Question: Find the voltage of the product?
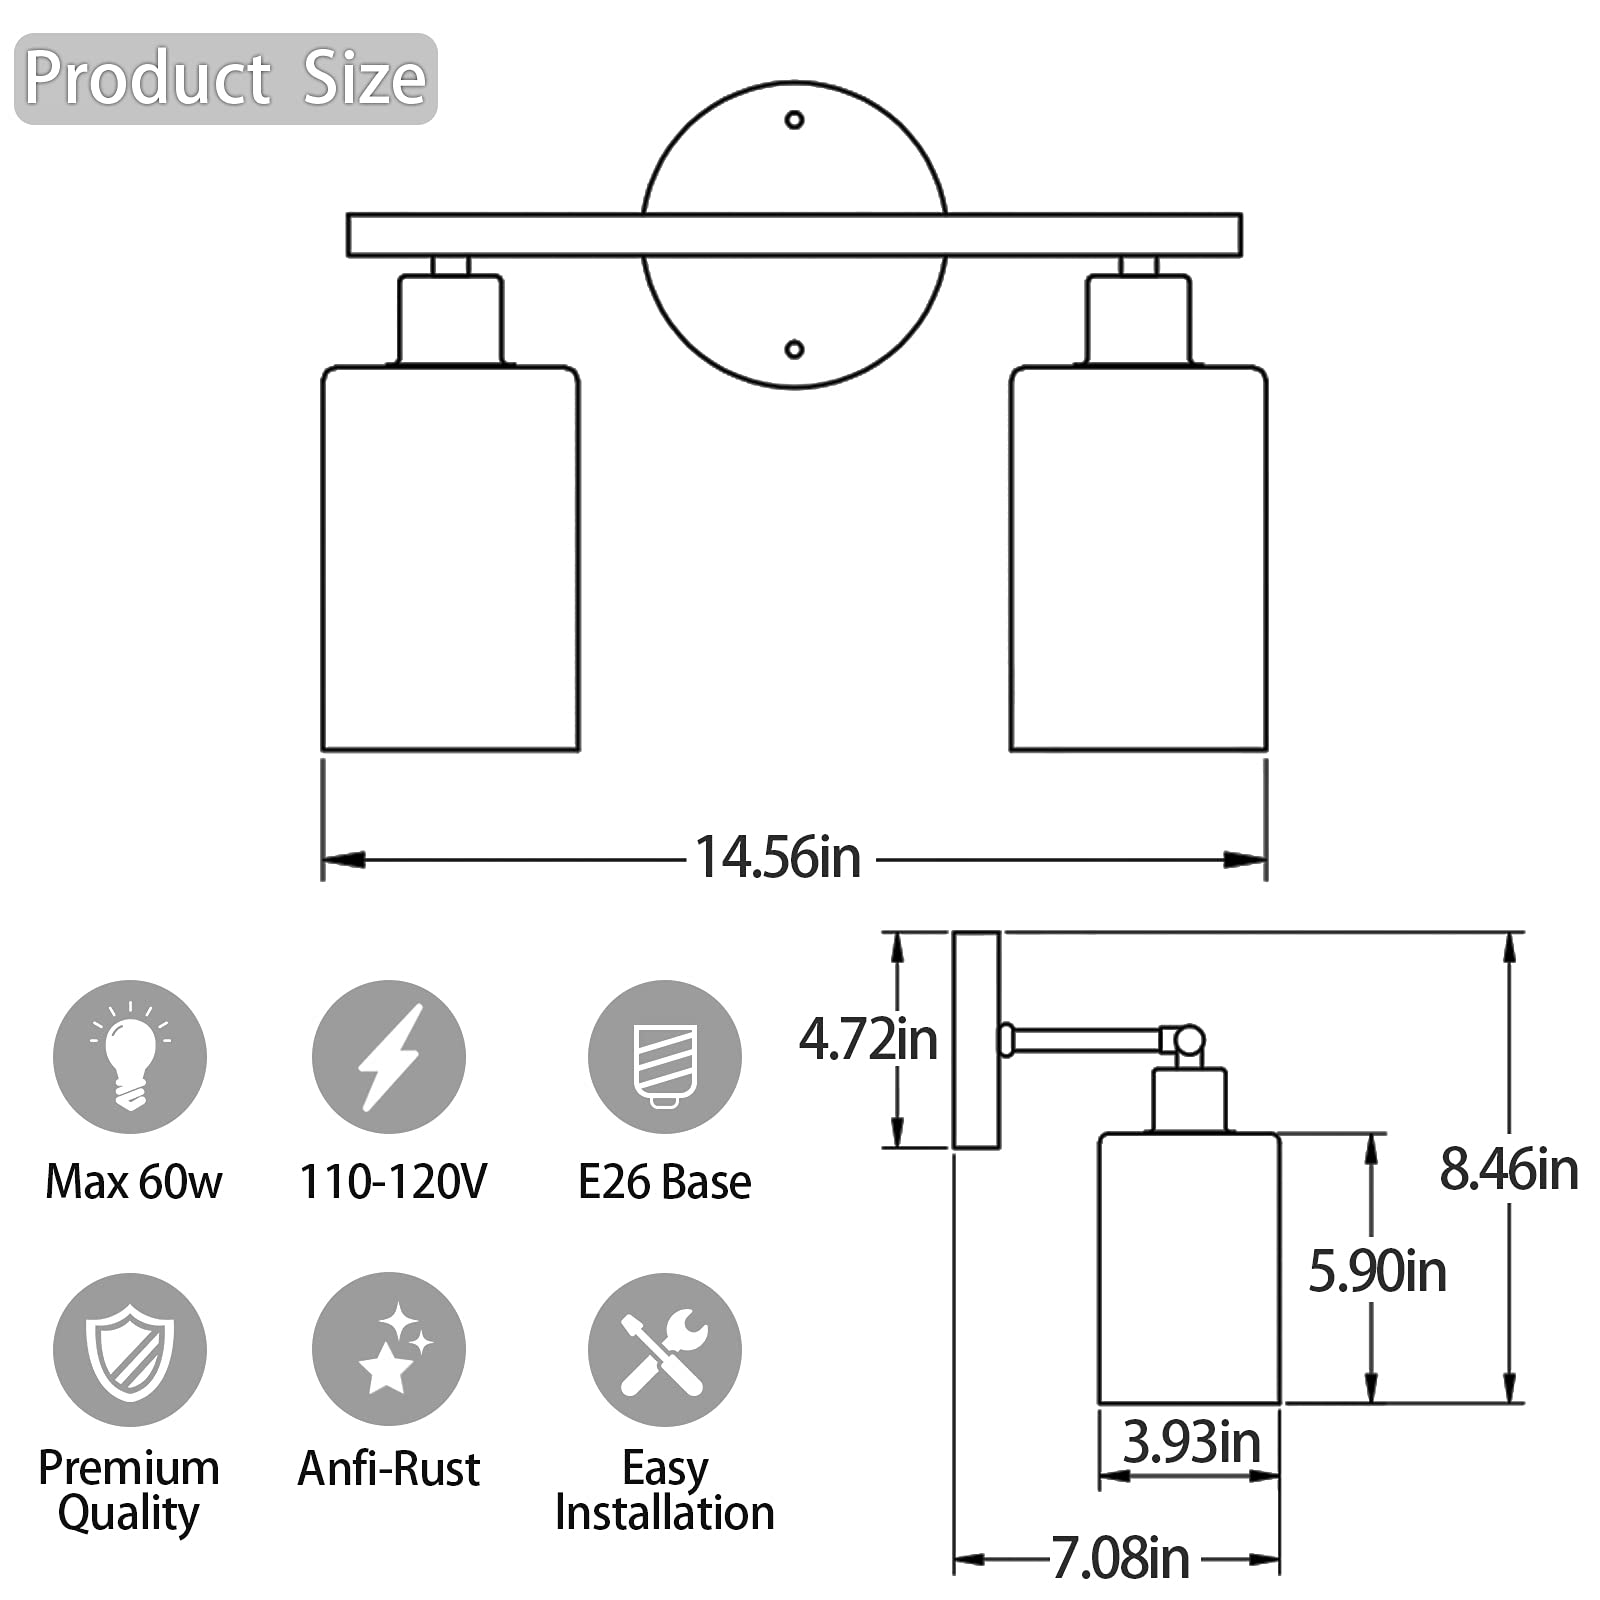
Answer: [110.0, 120.0] volt